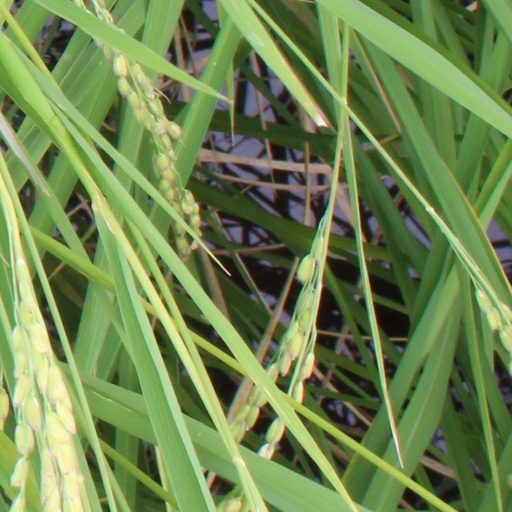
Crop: rice